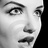
Emotion: surprise